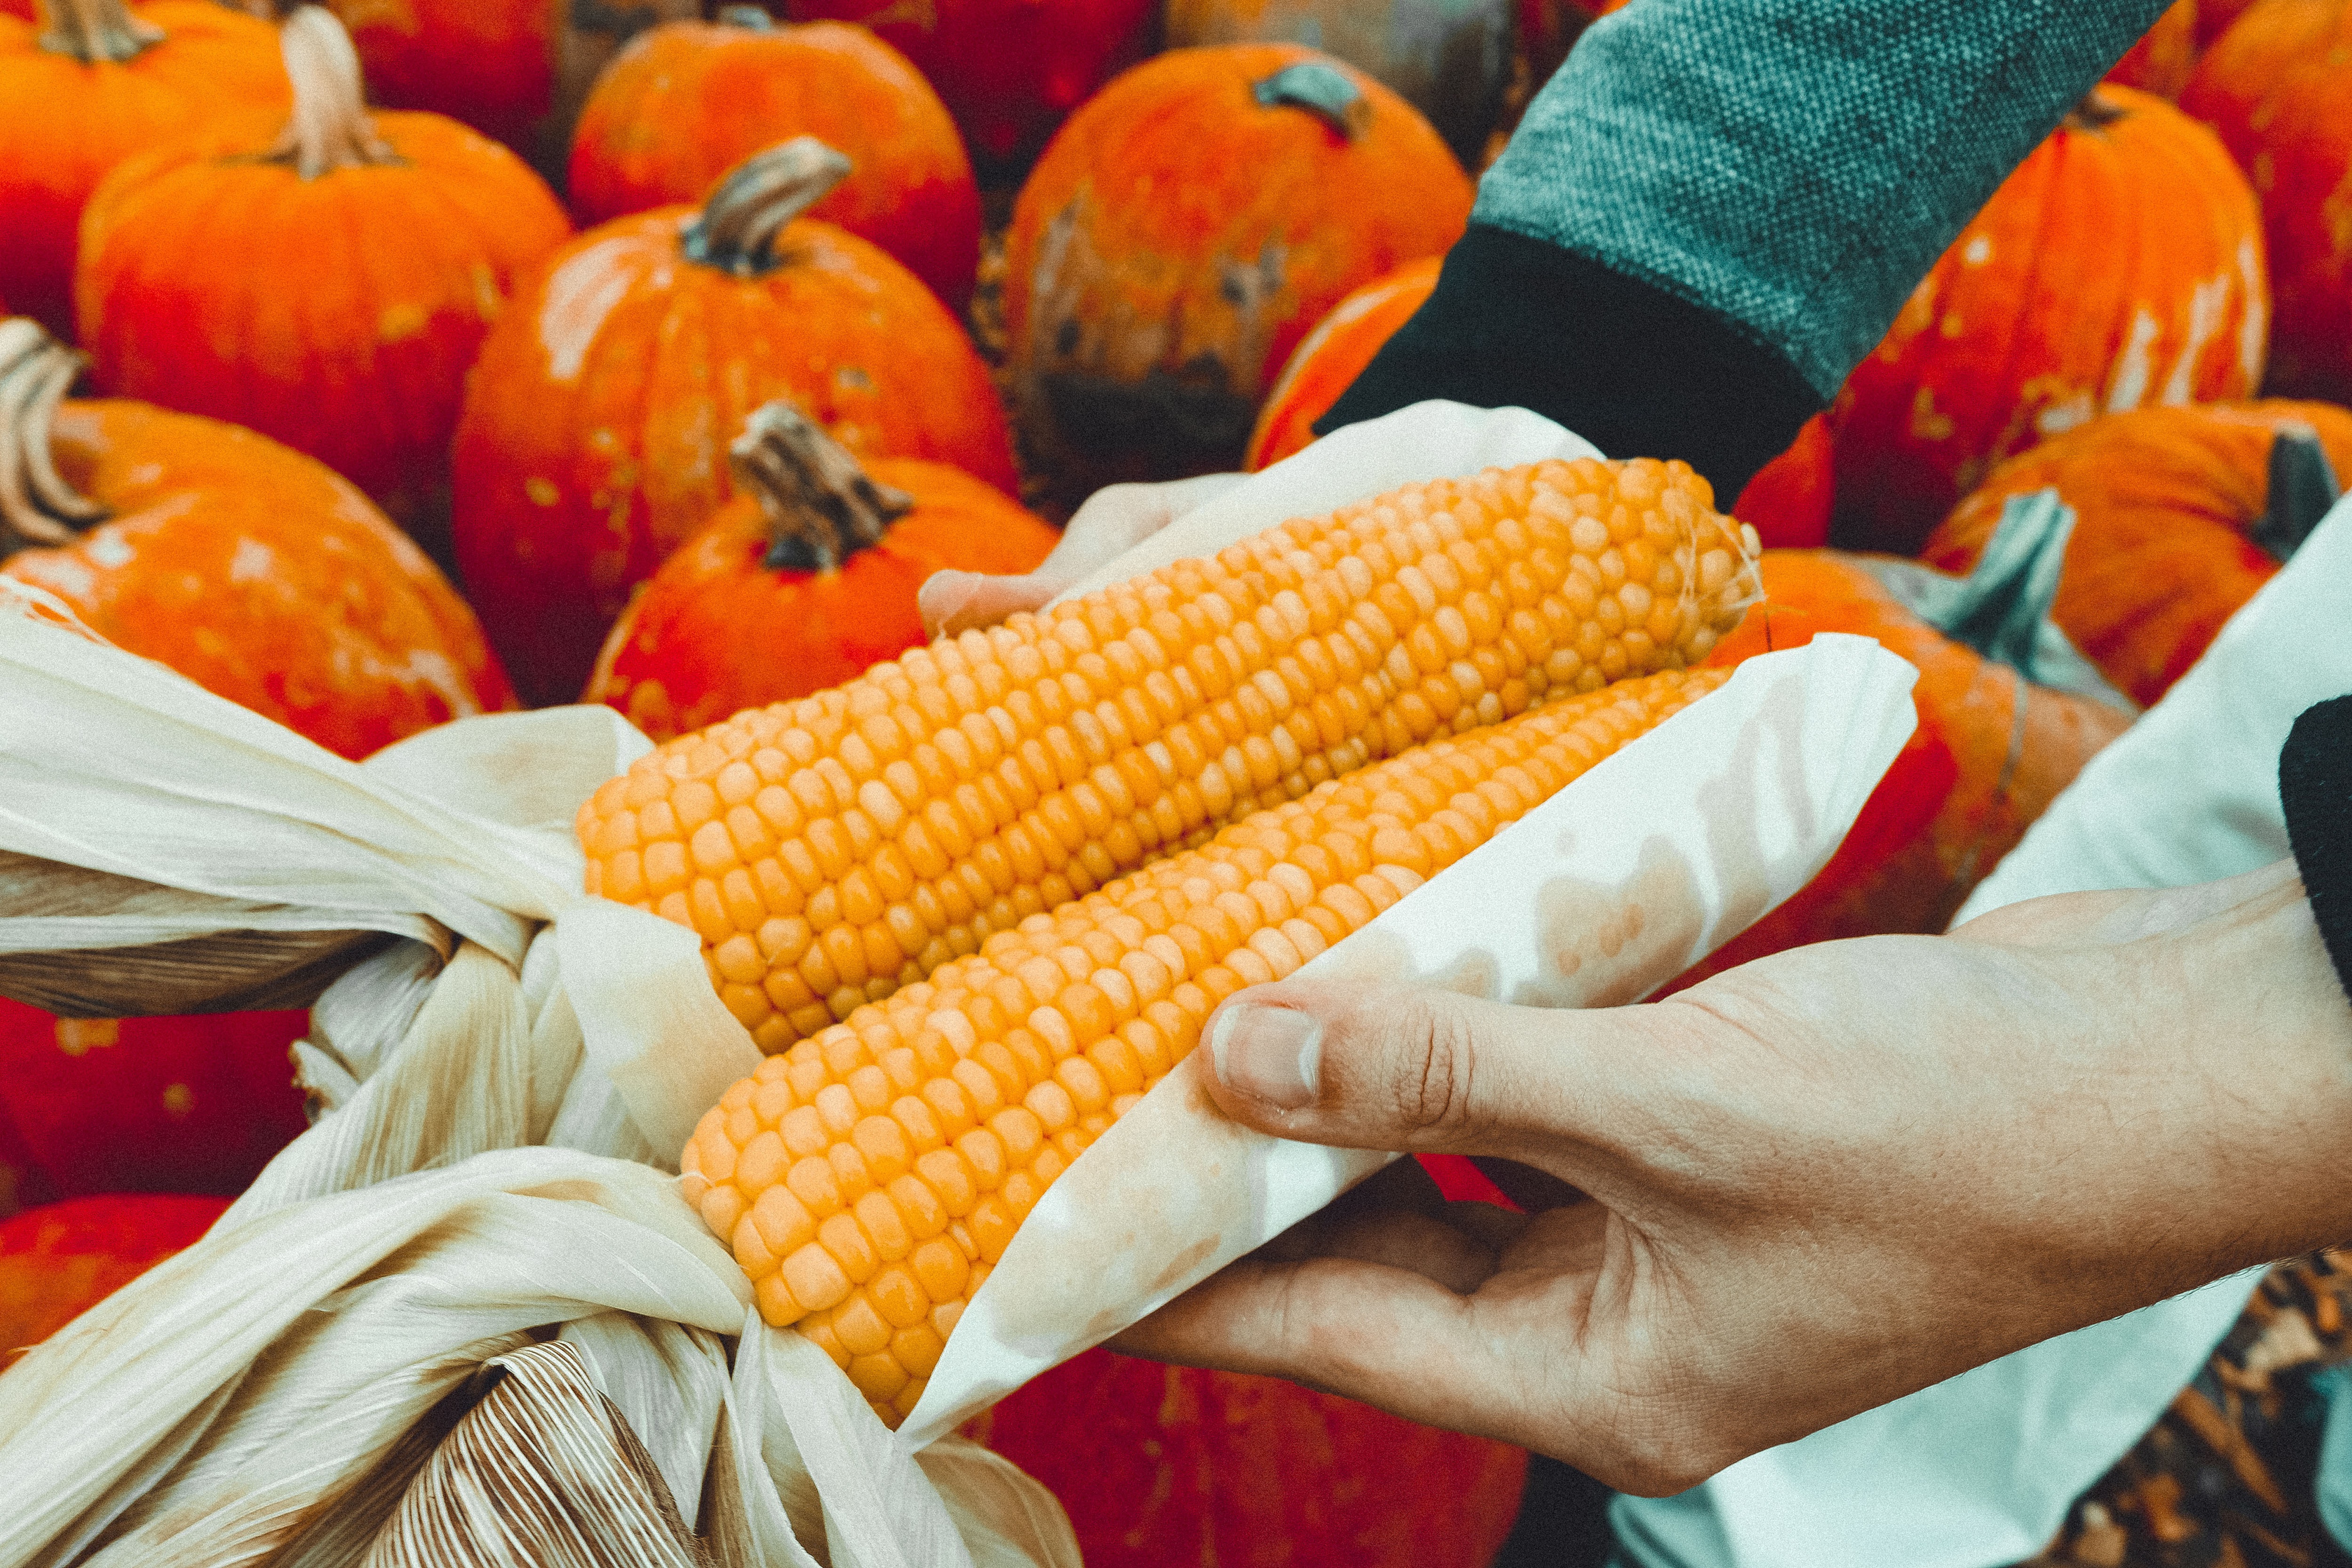
natural foods, vegetable, corn on the cob, food, vegetarian food, local food, corn kernels, pumpkin, corn, cuisine, produce, sweet corn, vegan nutrition, winter squash, calabaza, superfood